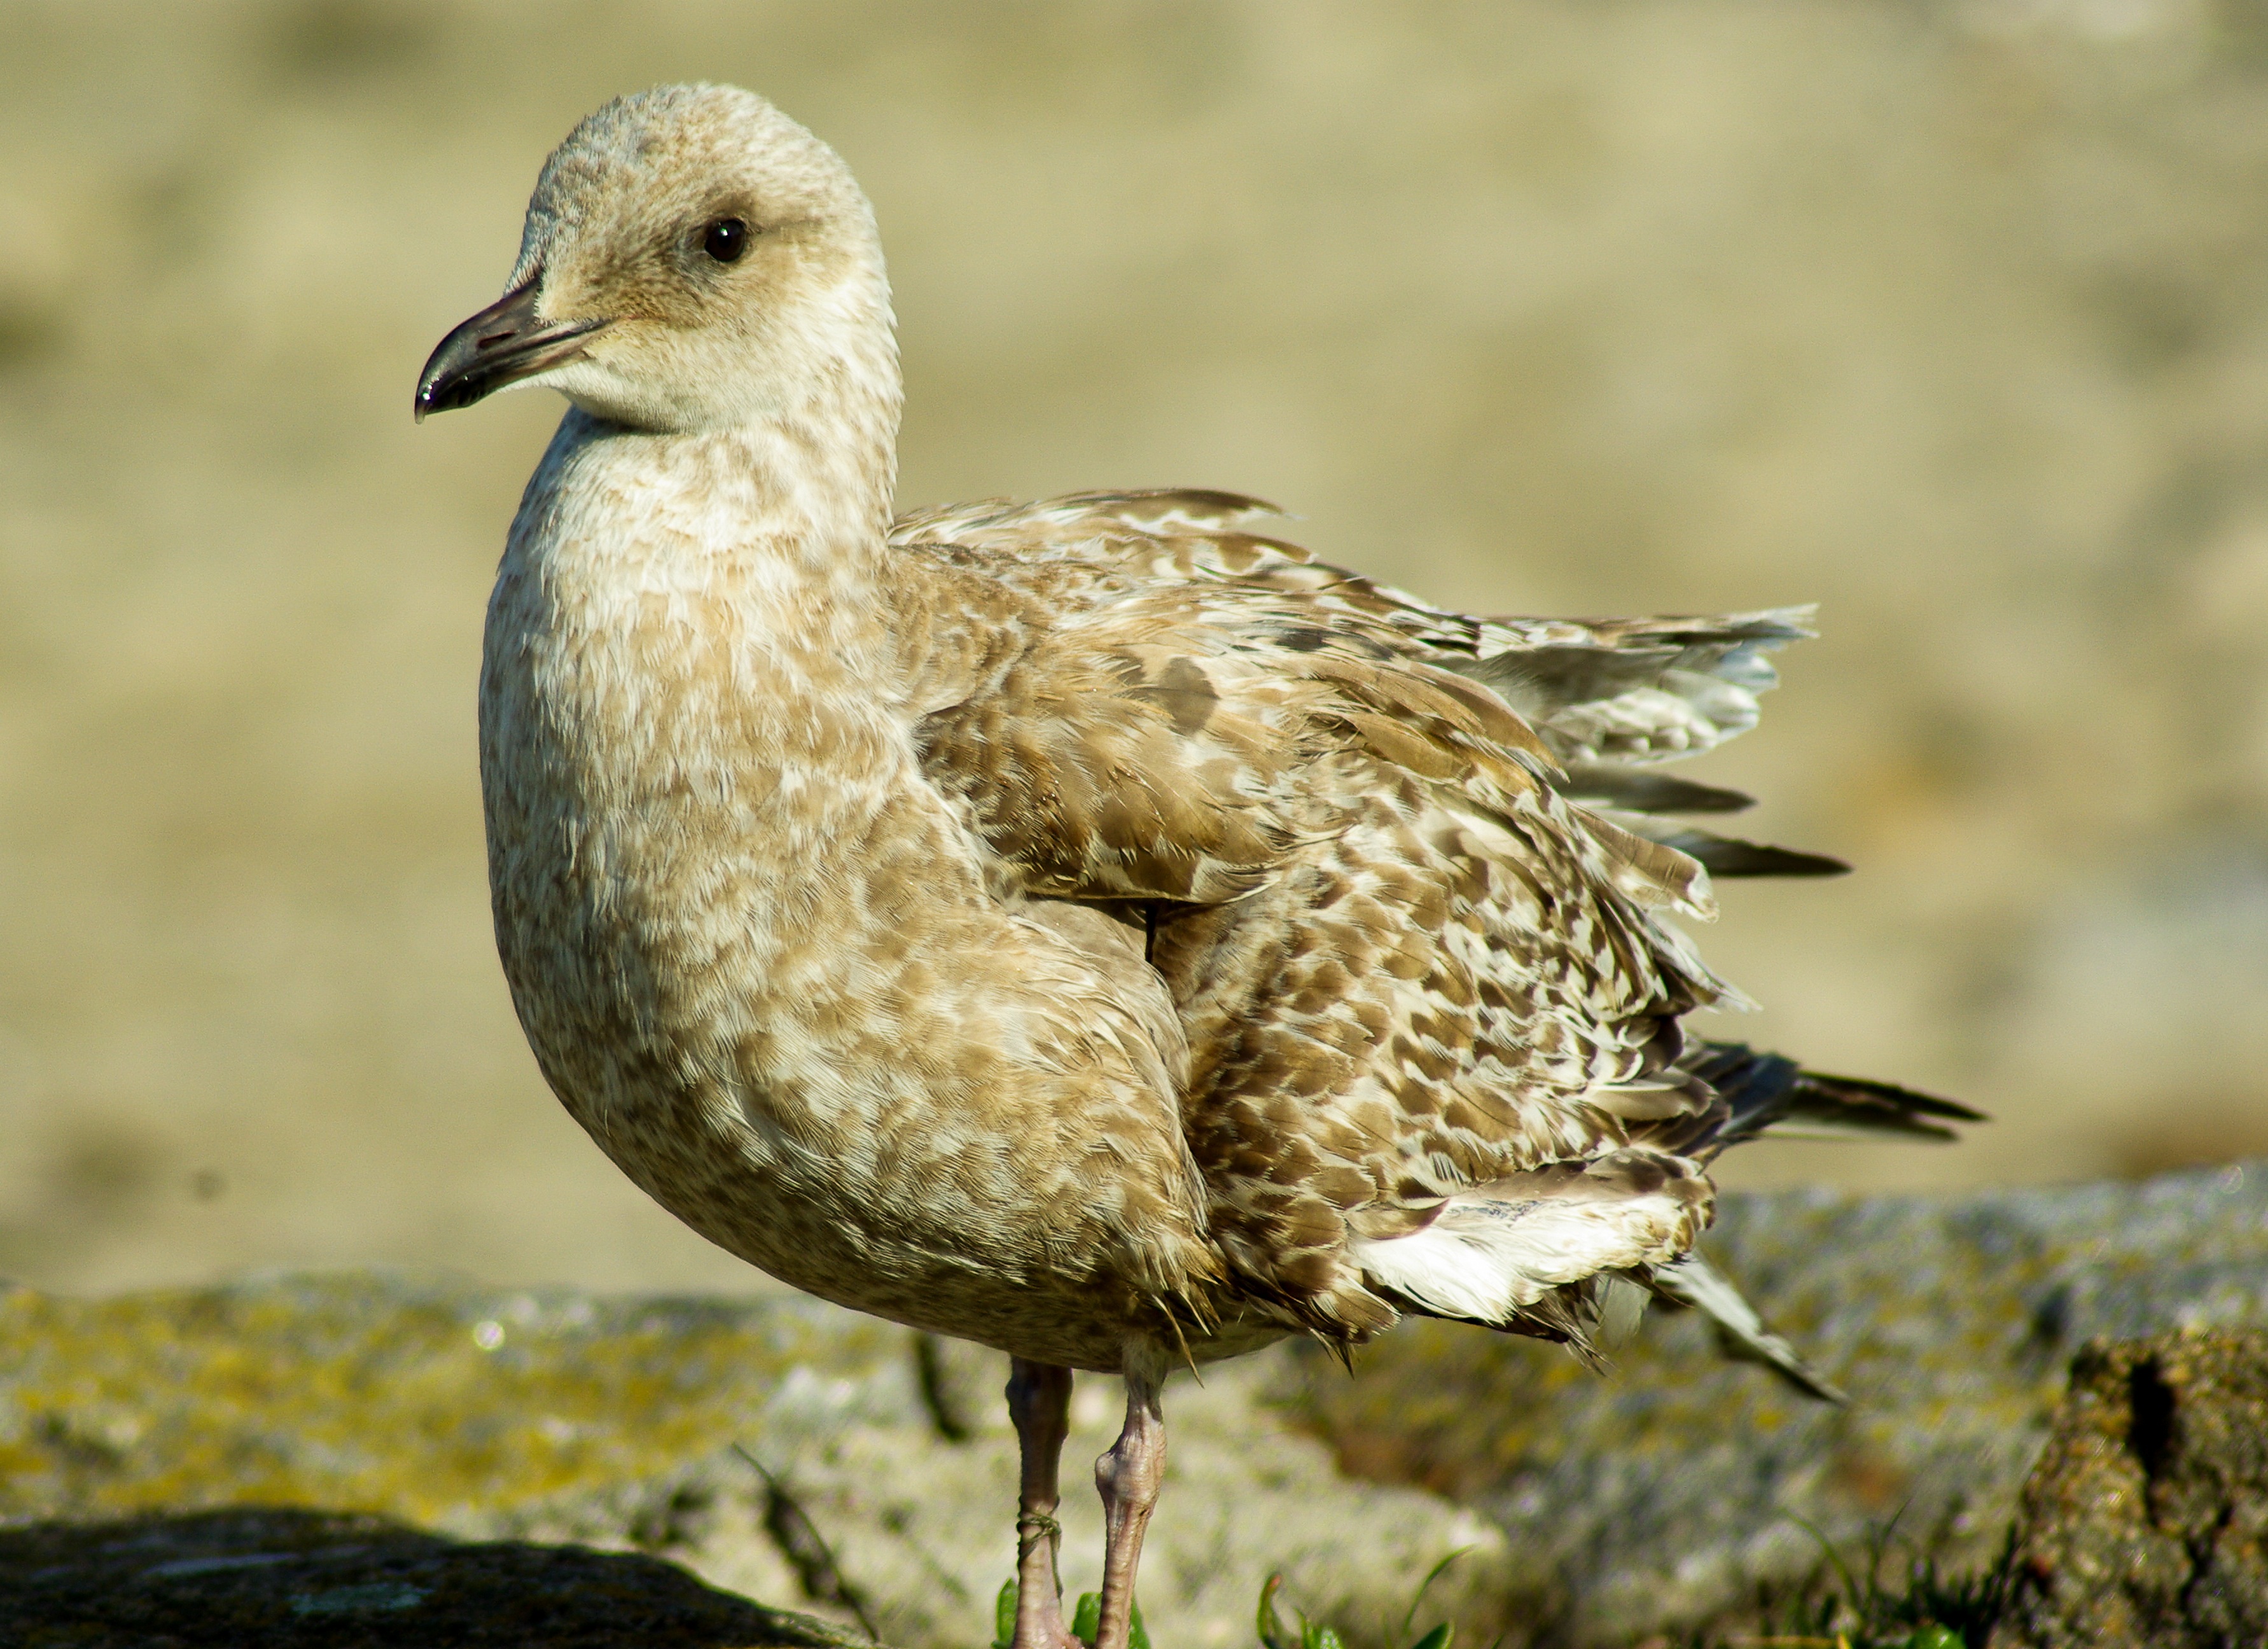
bird, seabird, seagull, wildlife, beak, fauna, sea bird, close up, feathers, vertebrate, shorebird, sandpiper, charadriiformes, calidrid